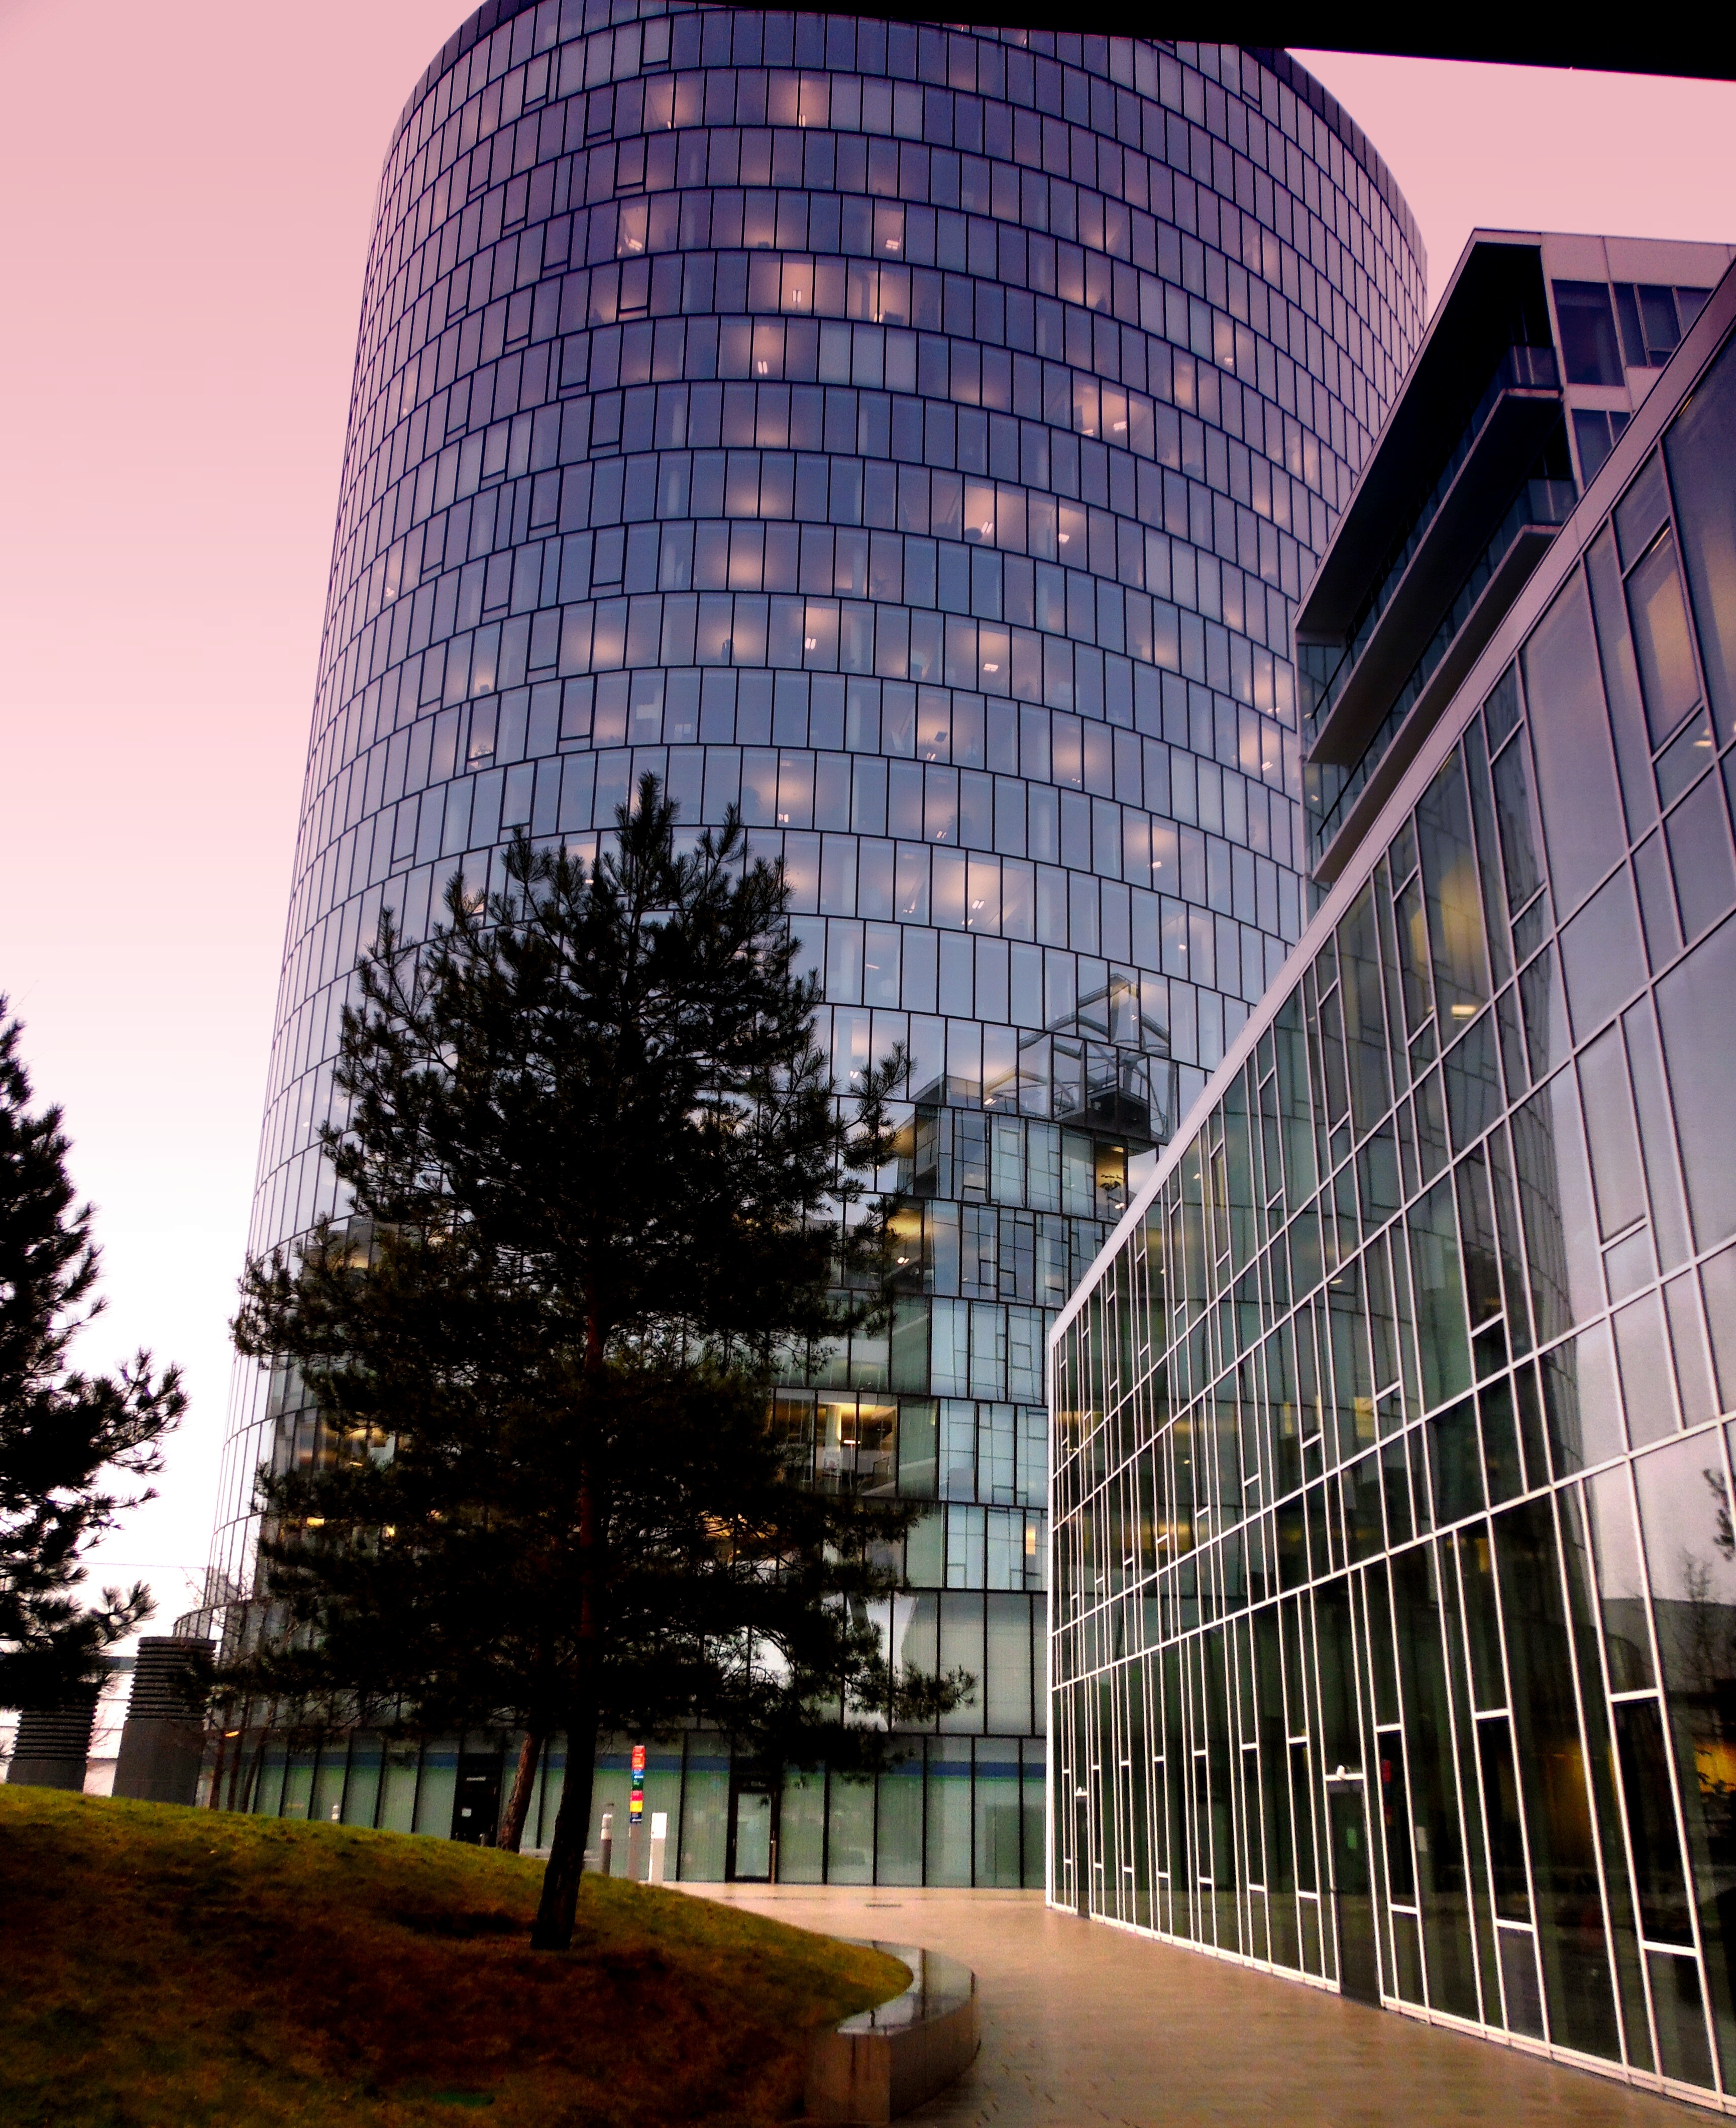
tree, architecture, sky, window, building, city, atmosphere, skyscraper, cityscape, downtown, reflection, plaza, landmark, facade, colorful, modern, tower block, symmetry, reflections, mood, shape, headquarters, mirroring, metropolis, urban area, human settlement, metropolitan area